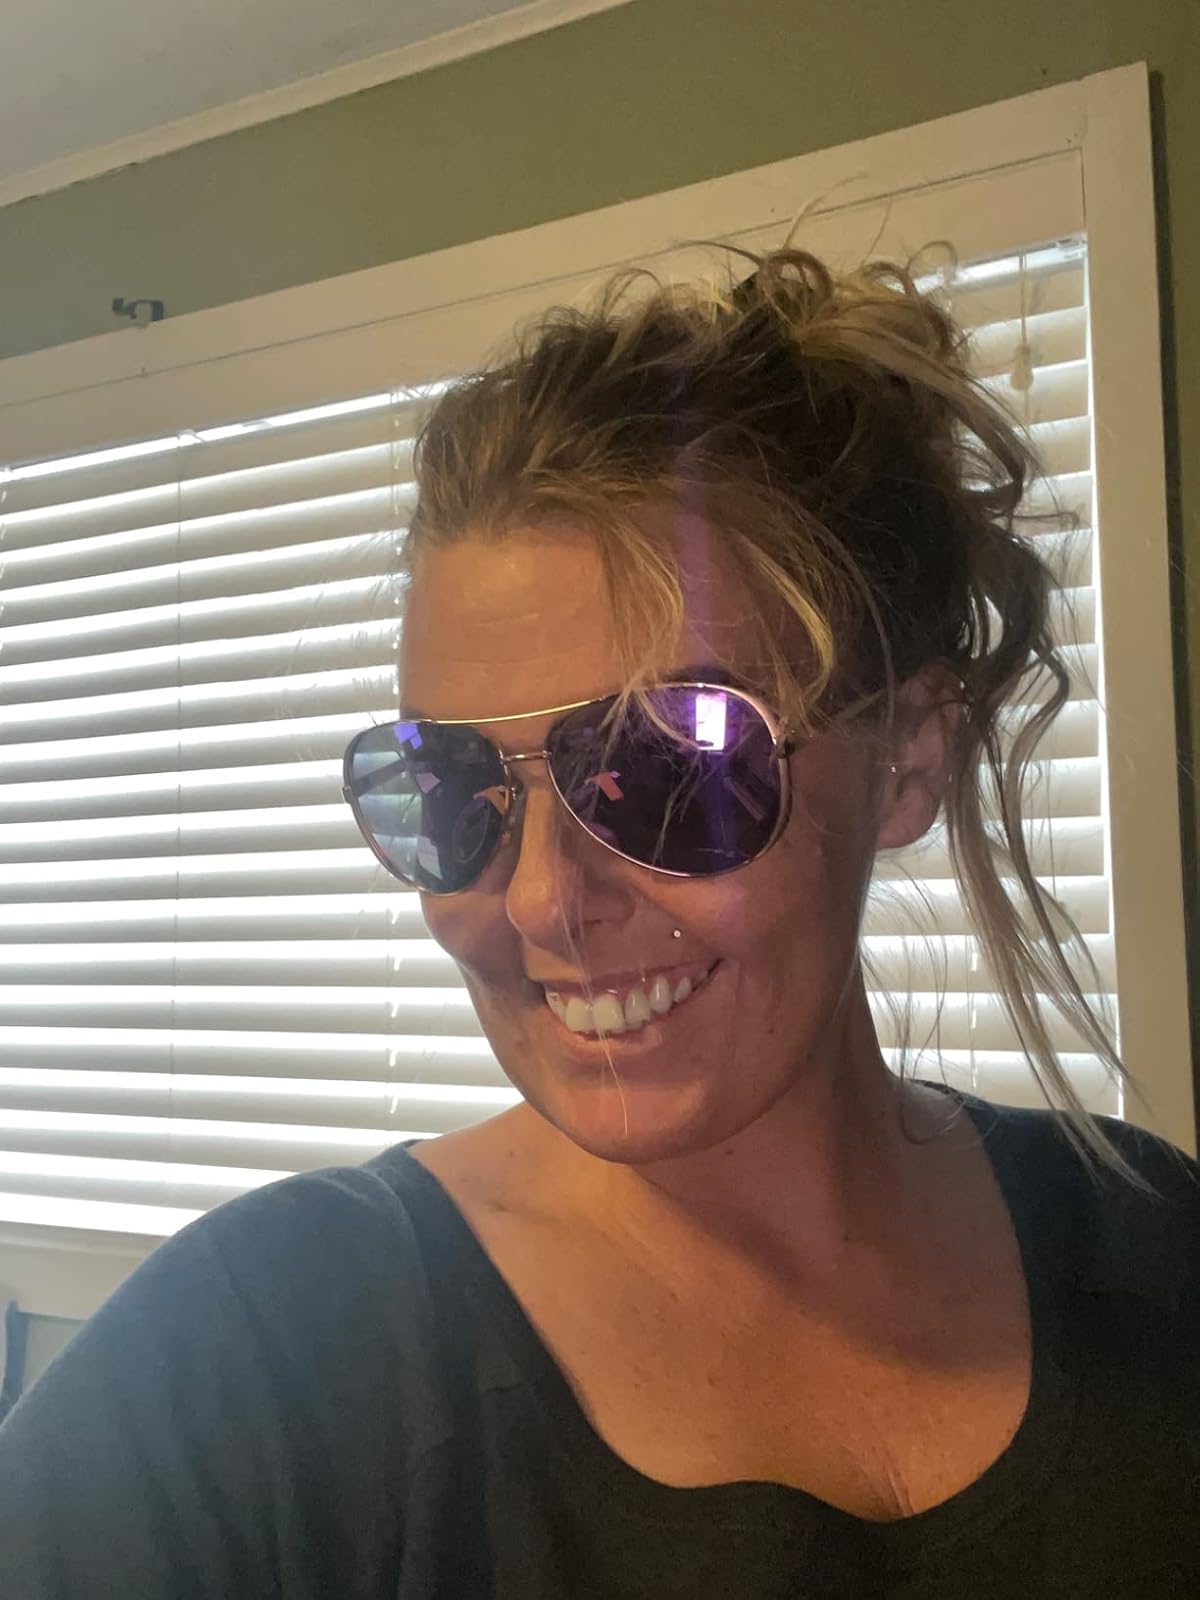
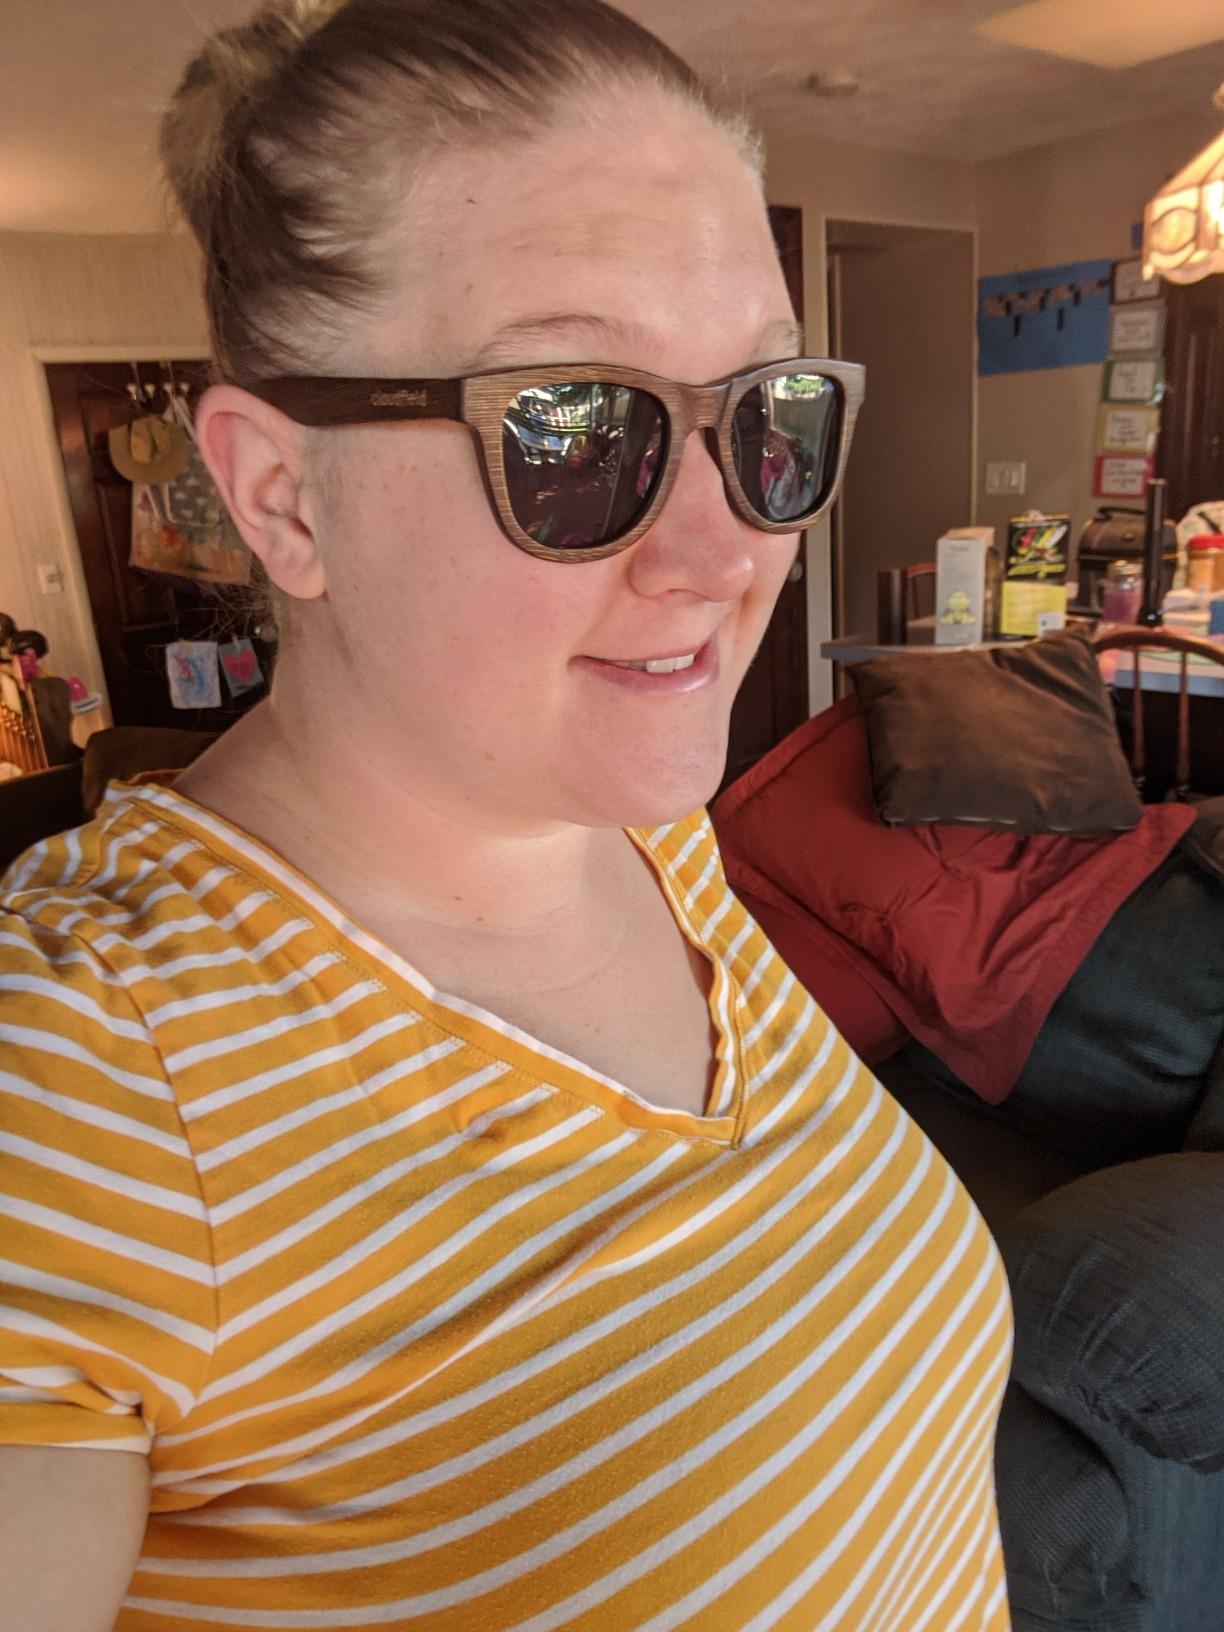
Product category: accessories_sunglasses
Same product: no